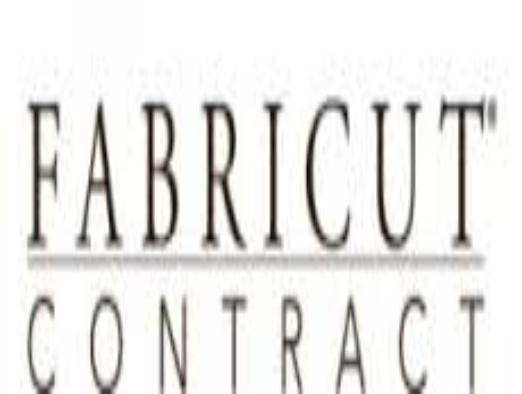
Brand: Fabricut
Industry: Necessities